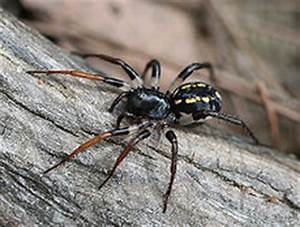
Label: ragno